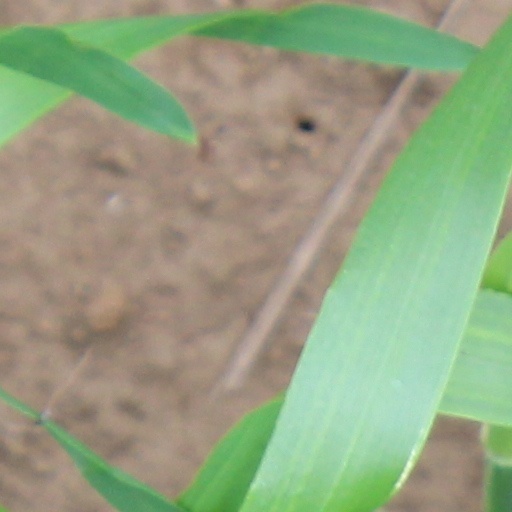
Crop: wheat